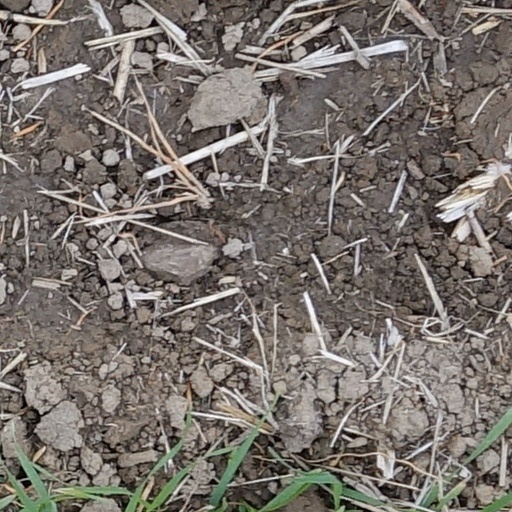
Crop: wheat